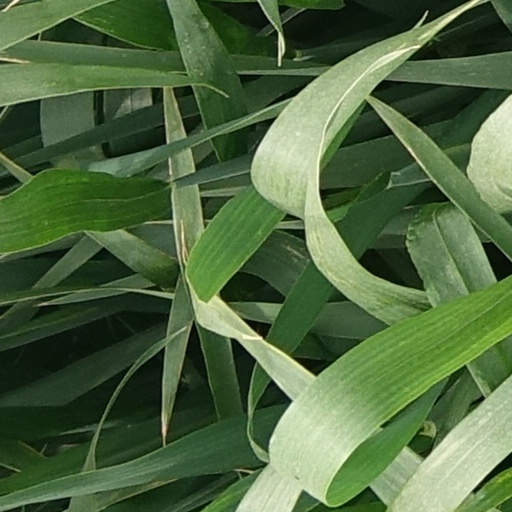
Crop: wheat